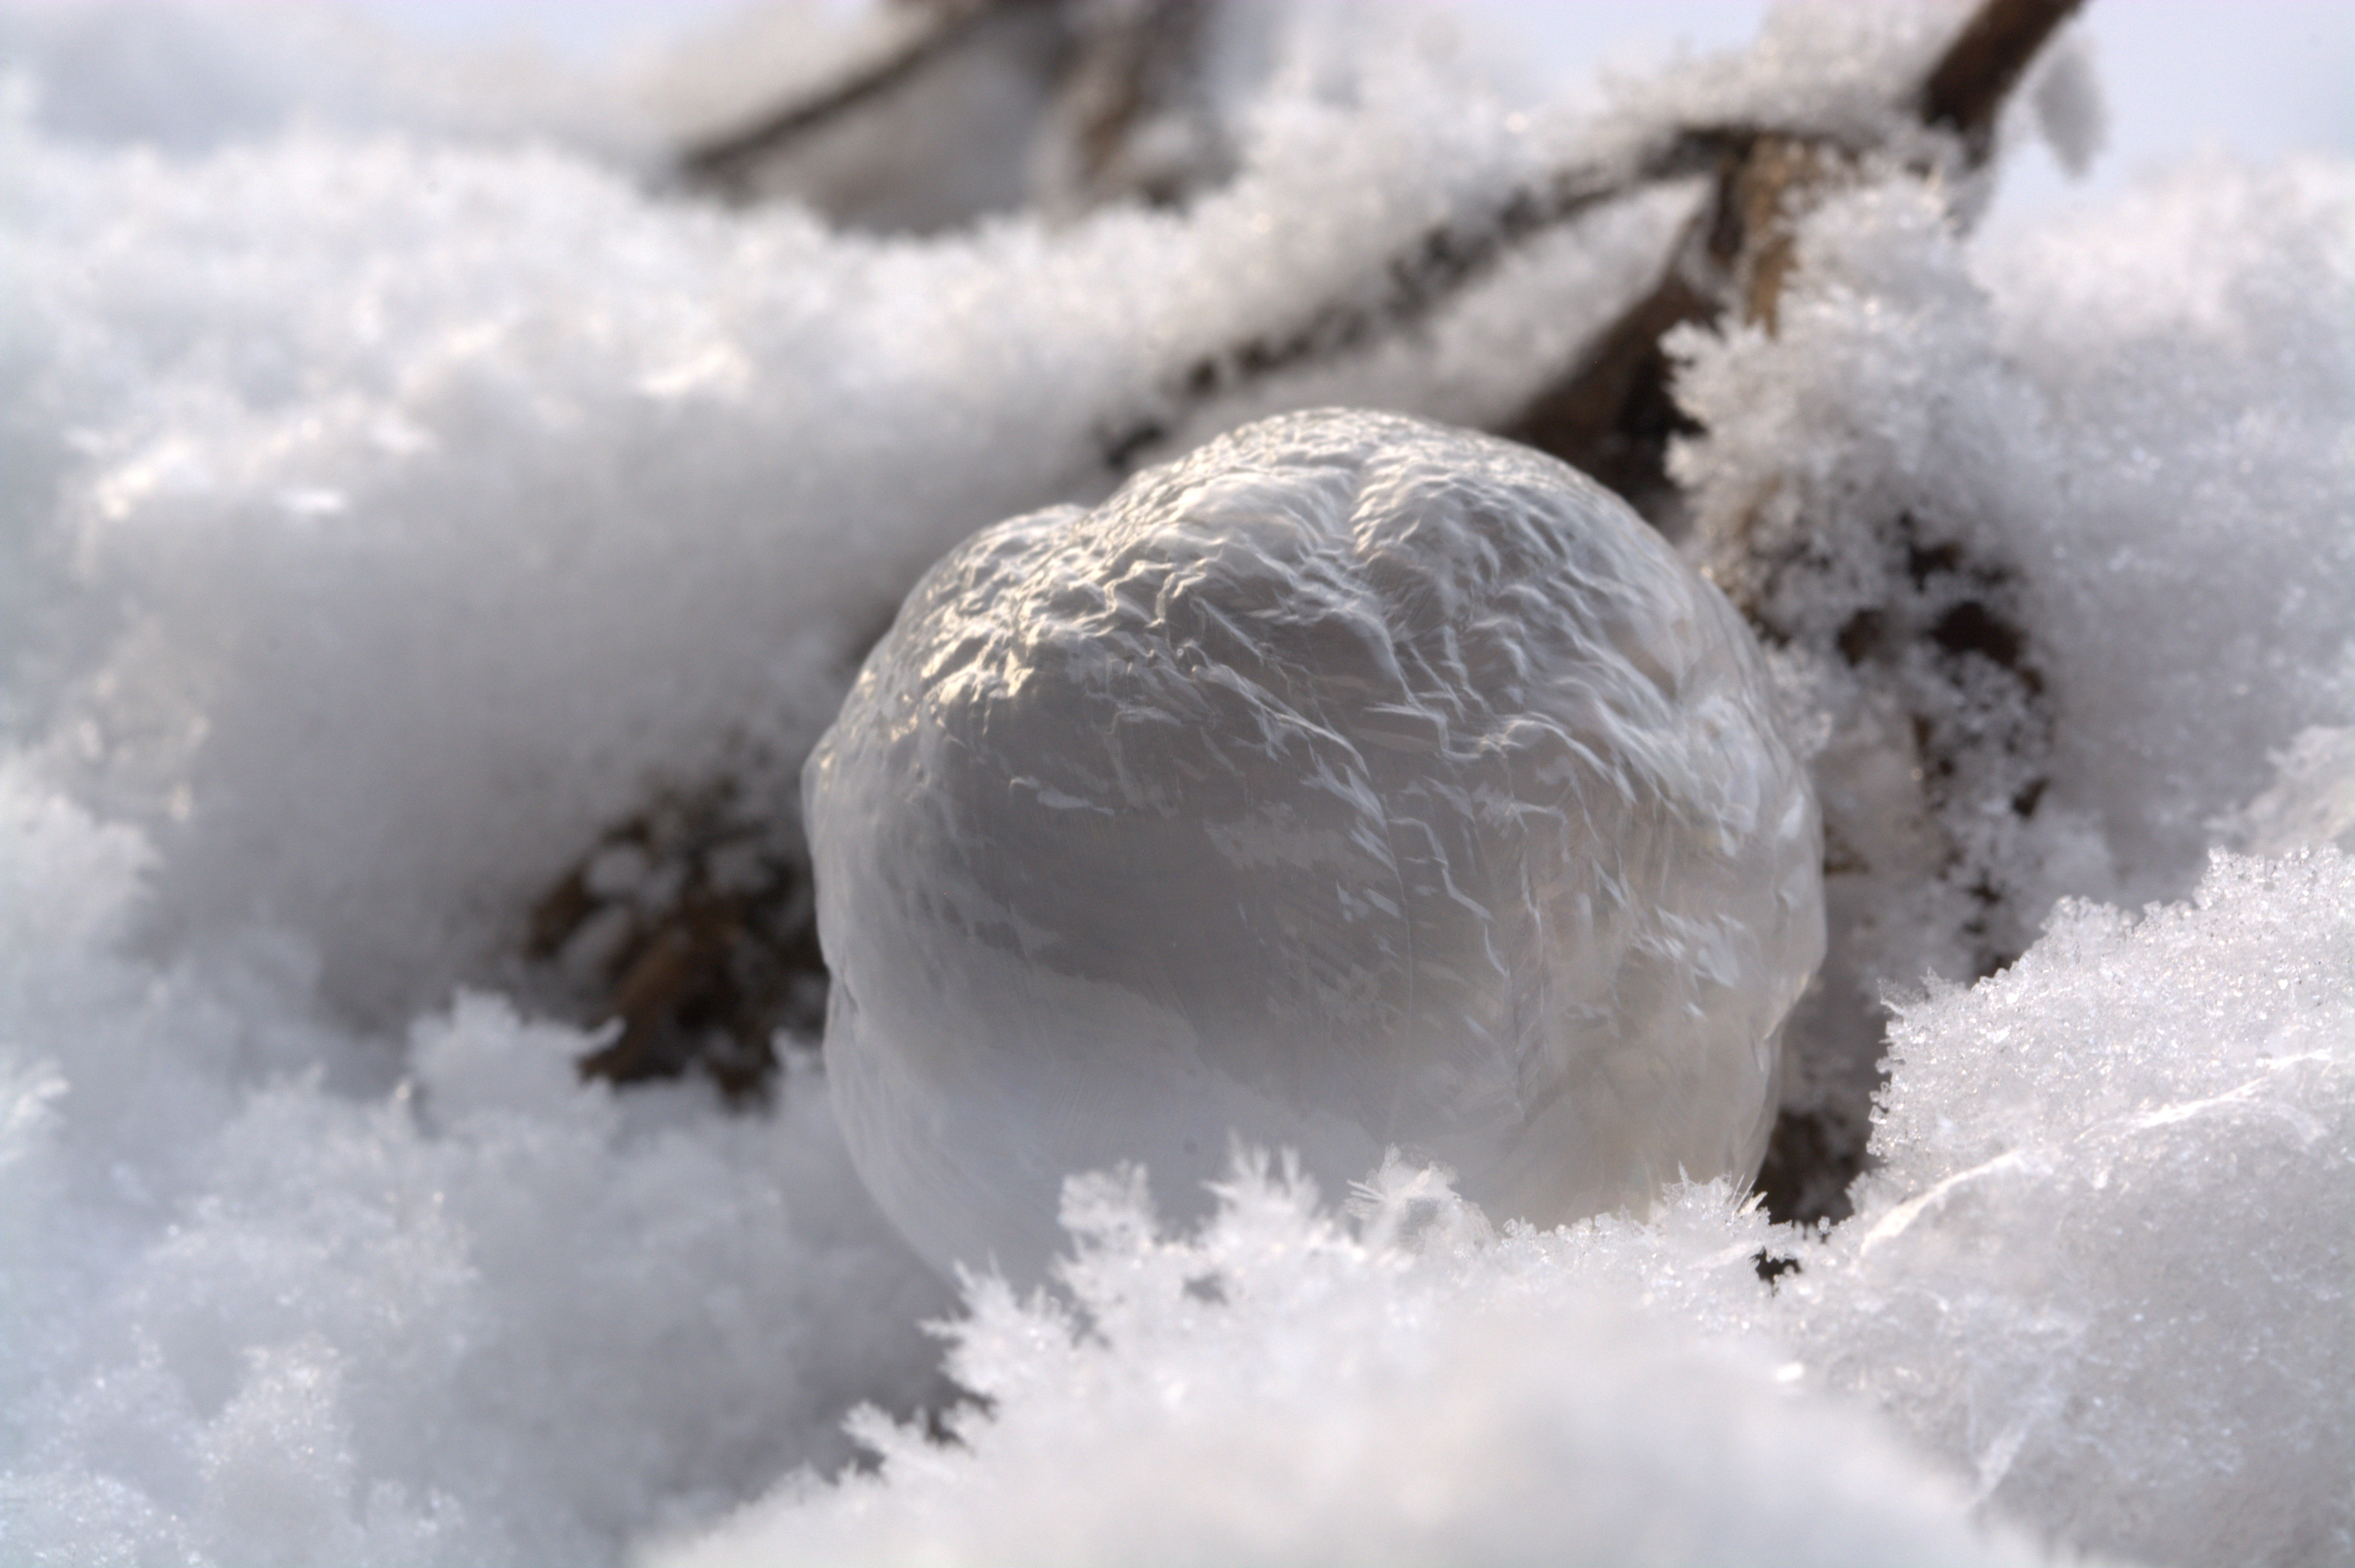
snow, cold, winter, frost, ice, weather, frozen, season, bubble, ball, blizzard, melting, soap bubble, wintry, freezing, bursts, frozen bubble, geological phenomenon, winter storm, entered into, frost blister, frost globe